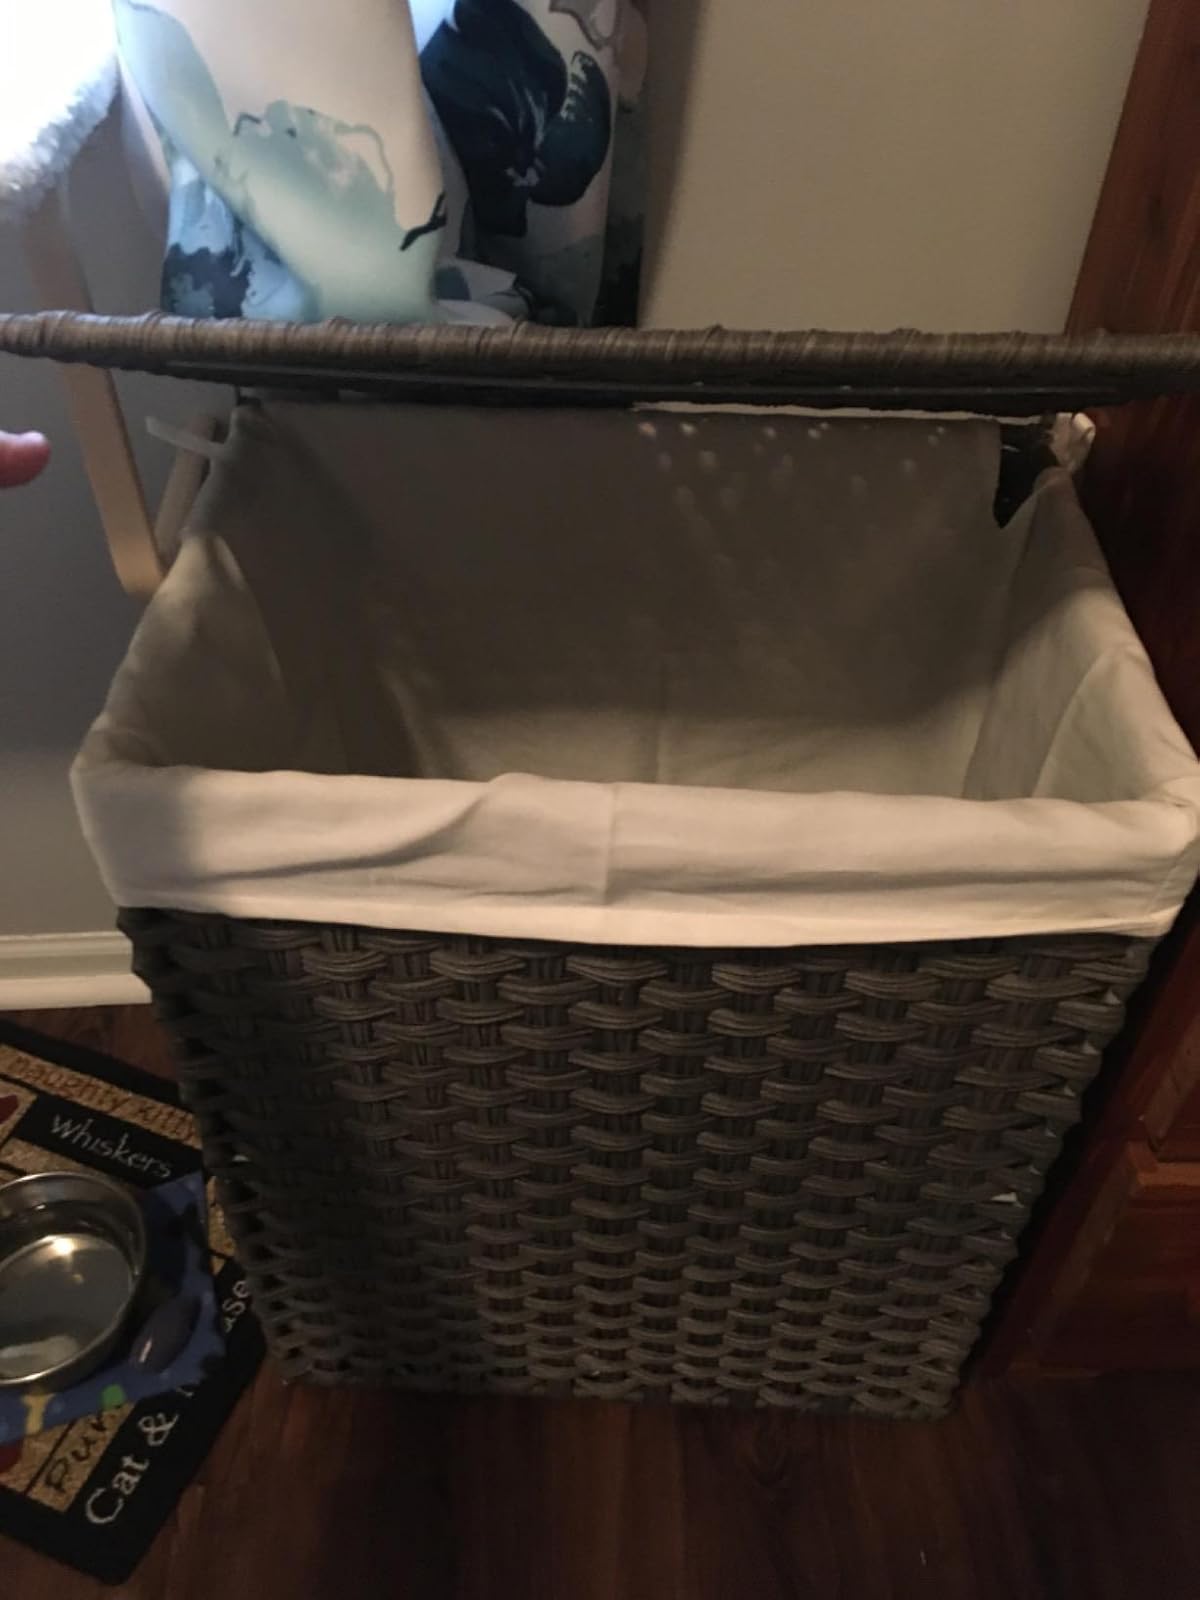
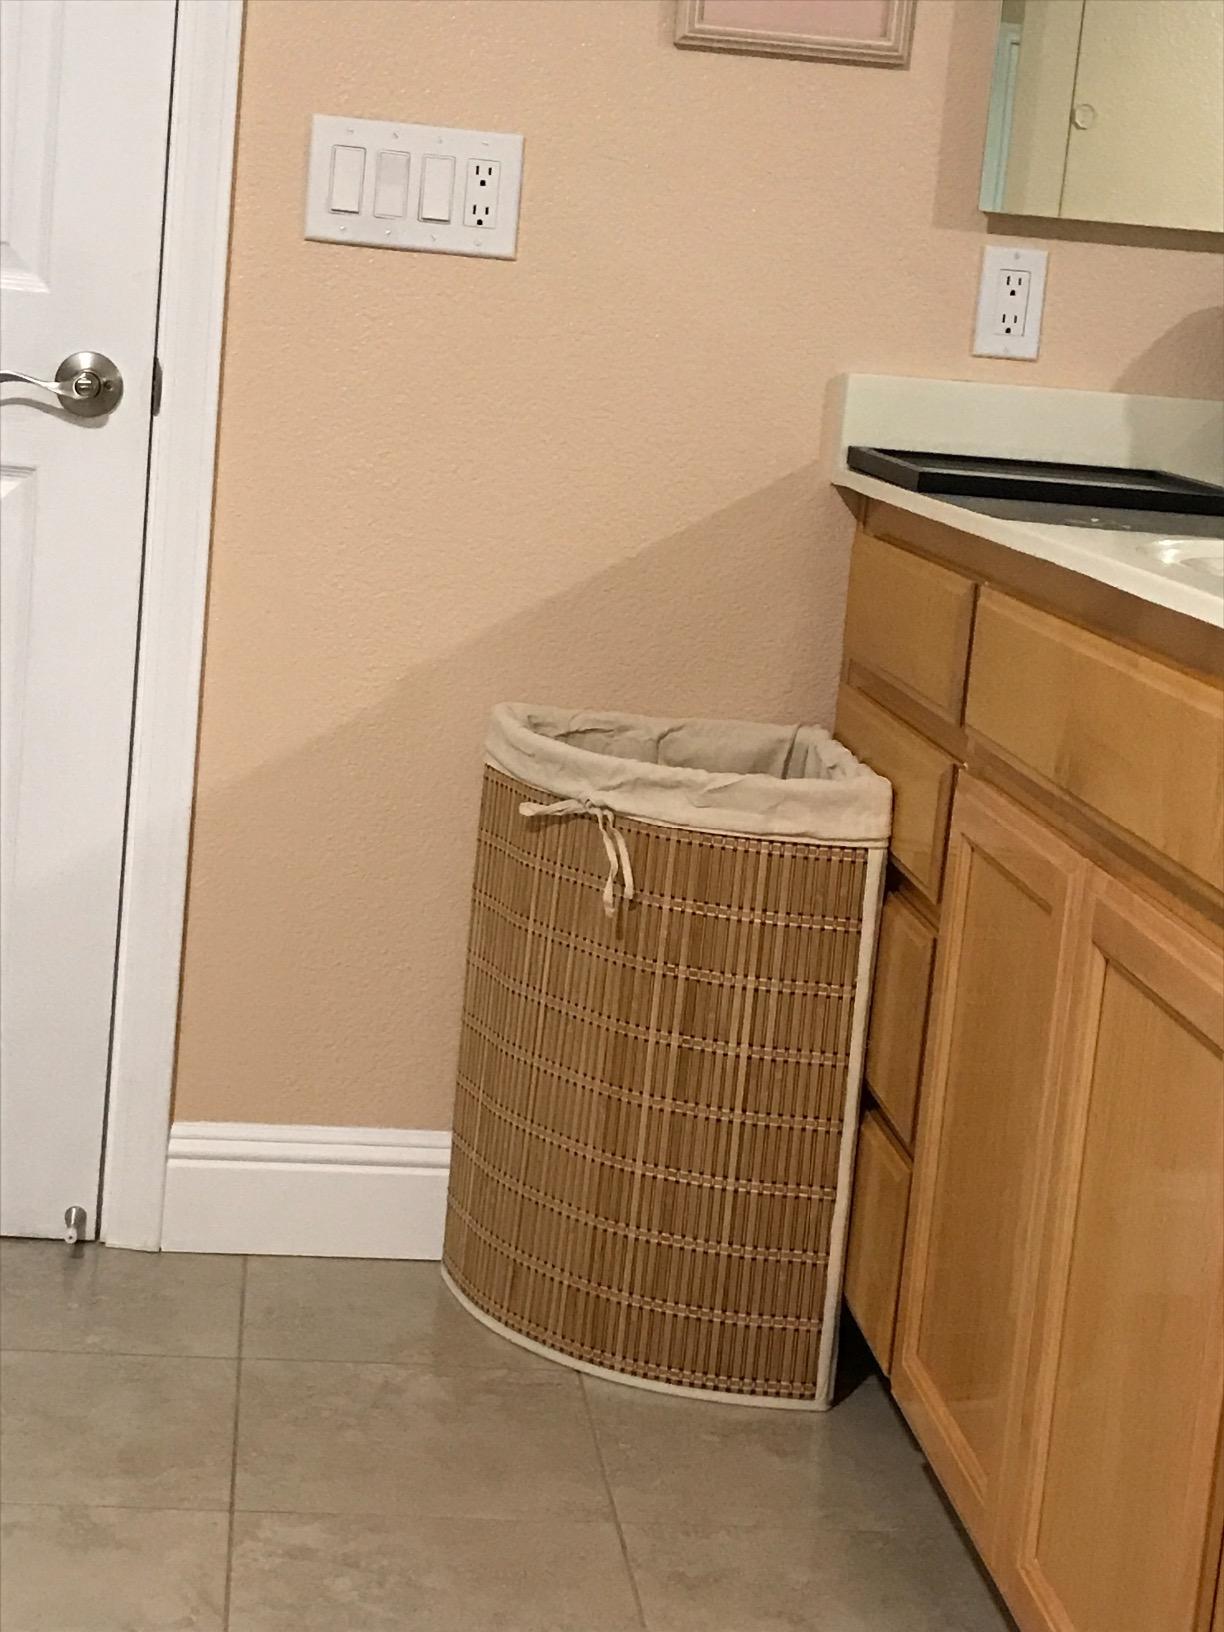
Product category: items_hamper
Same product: no